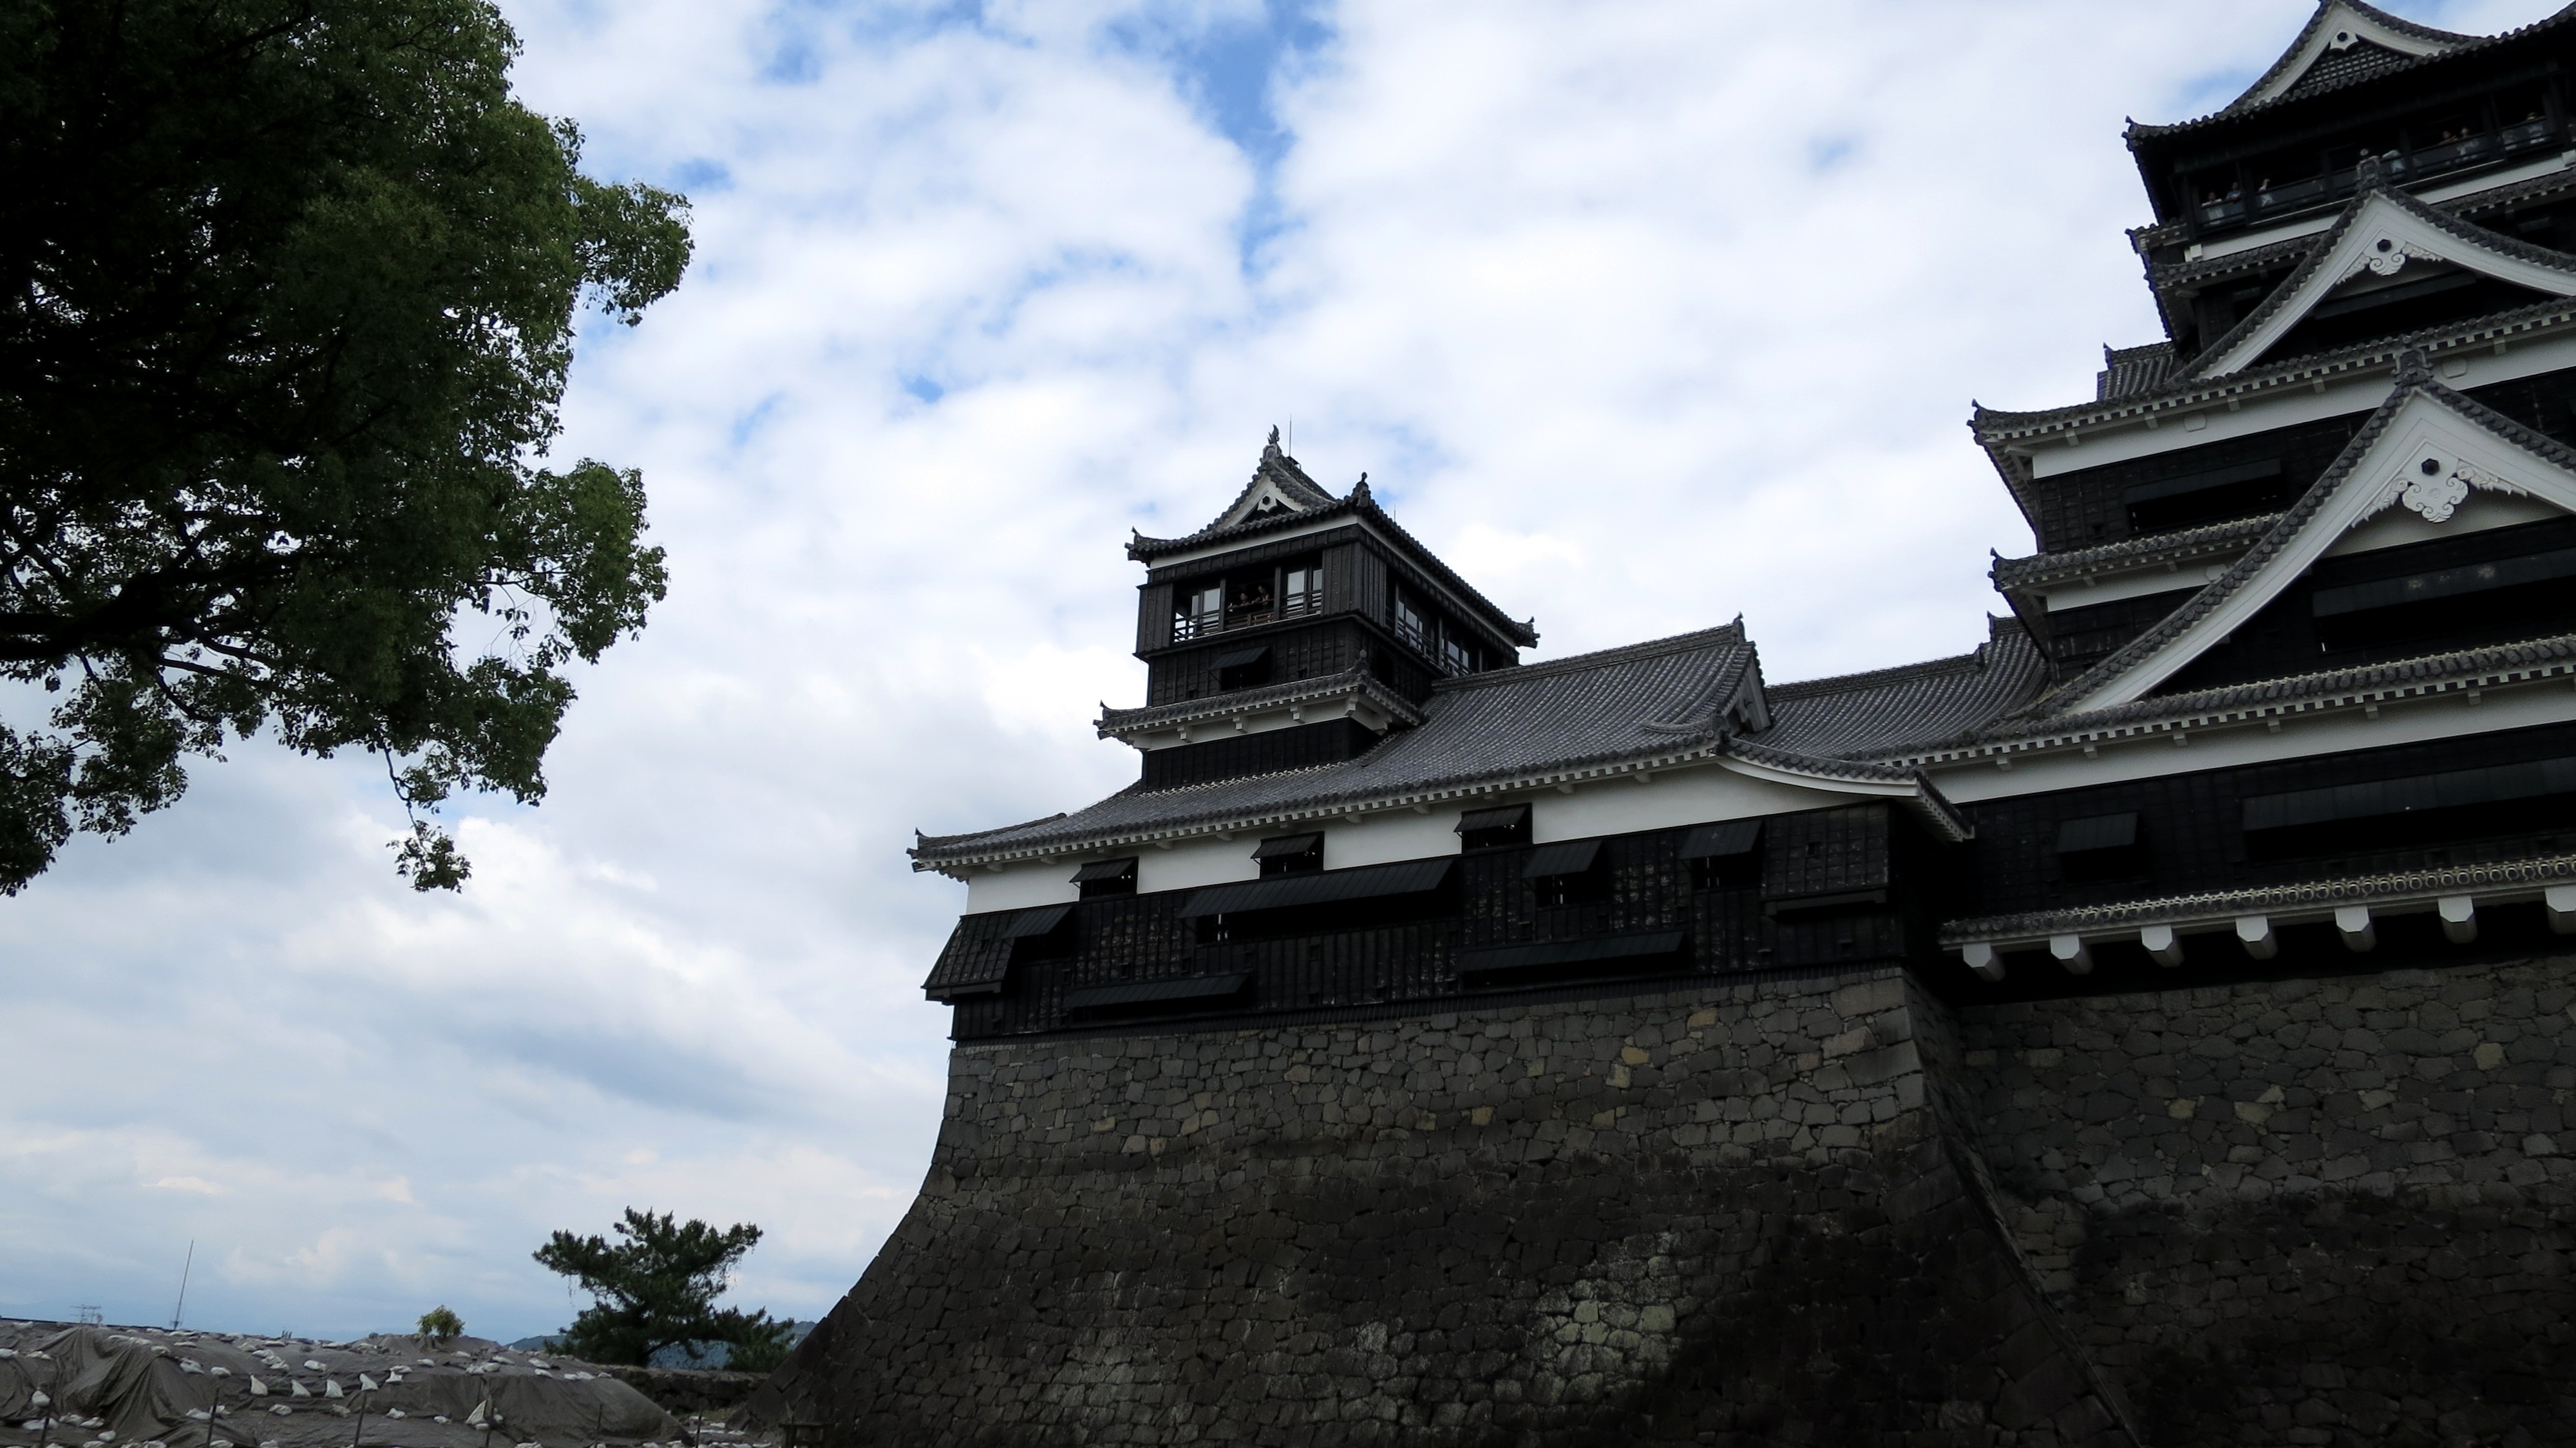
architecture, sky, building, old, asian, tower, castle, landmark, tourism, japan, kumamoto, temple, kyushu, ruins, history, historical, nippon